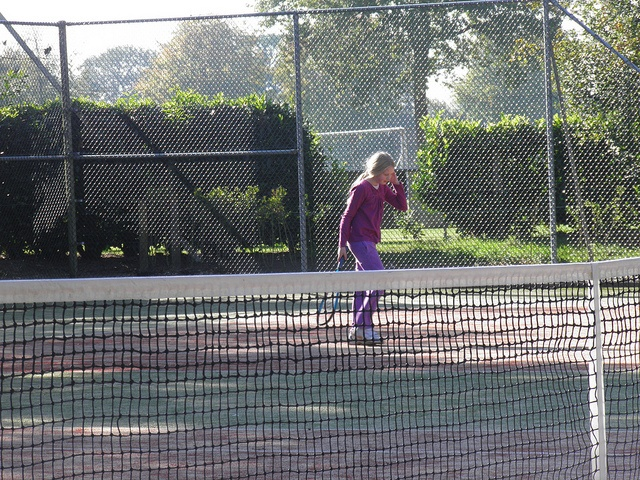
A girl on the tennis court holding a racquet.
The blonde girl stands on the tennis court holding a racket.
A girl is playing tennis by herself in a fenced area
A girl on a tennis court holding a racket.
A young girl is on a tennis court